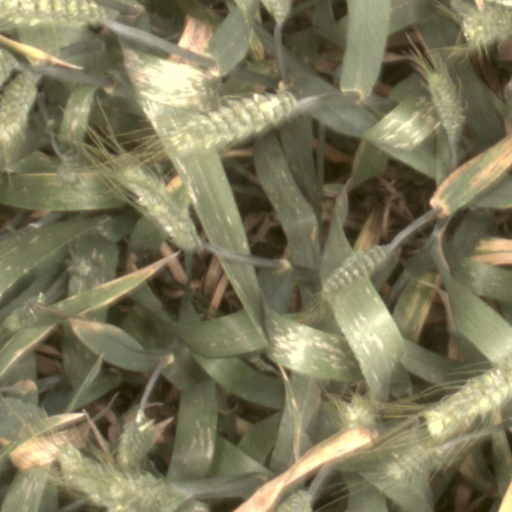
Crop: wheat